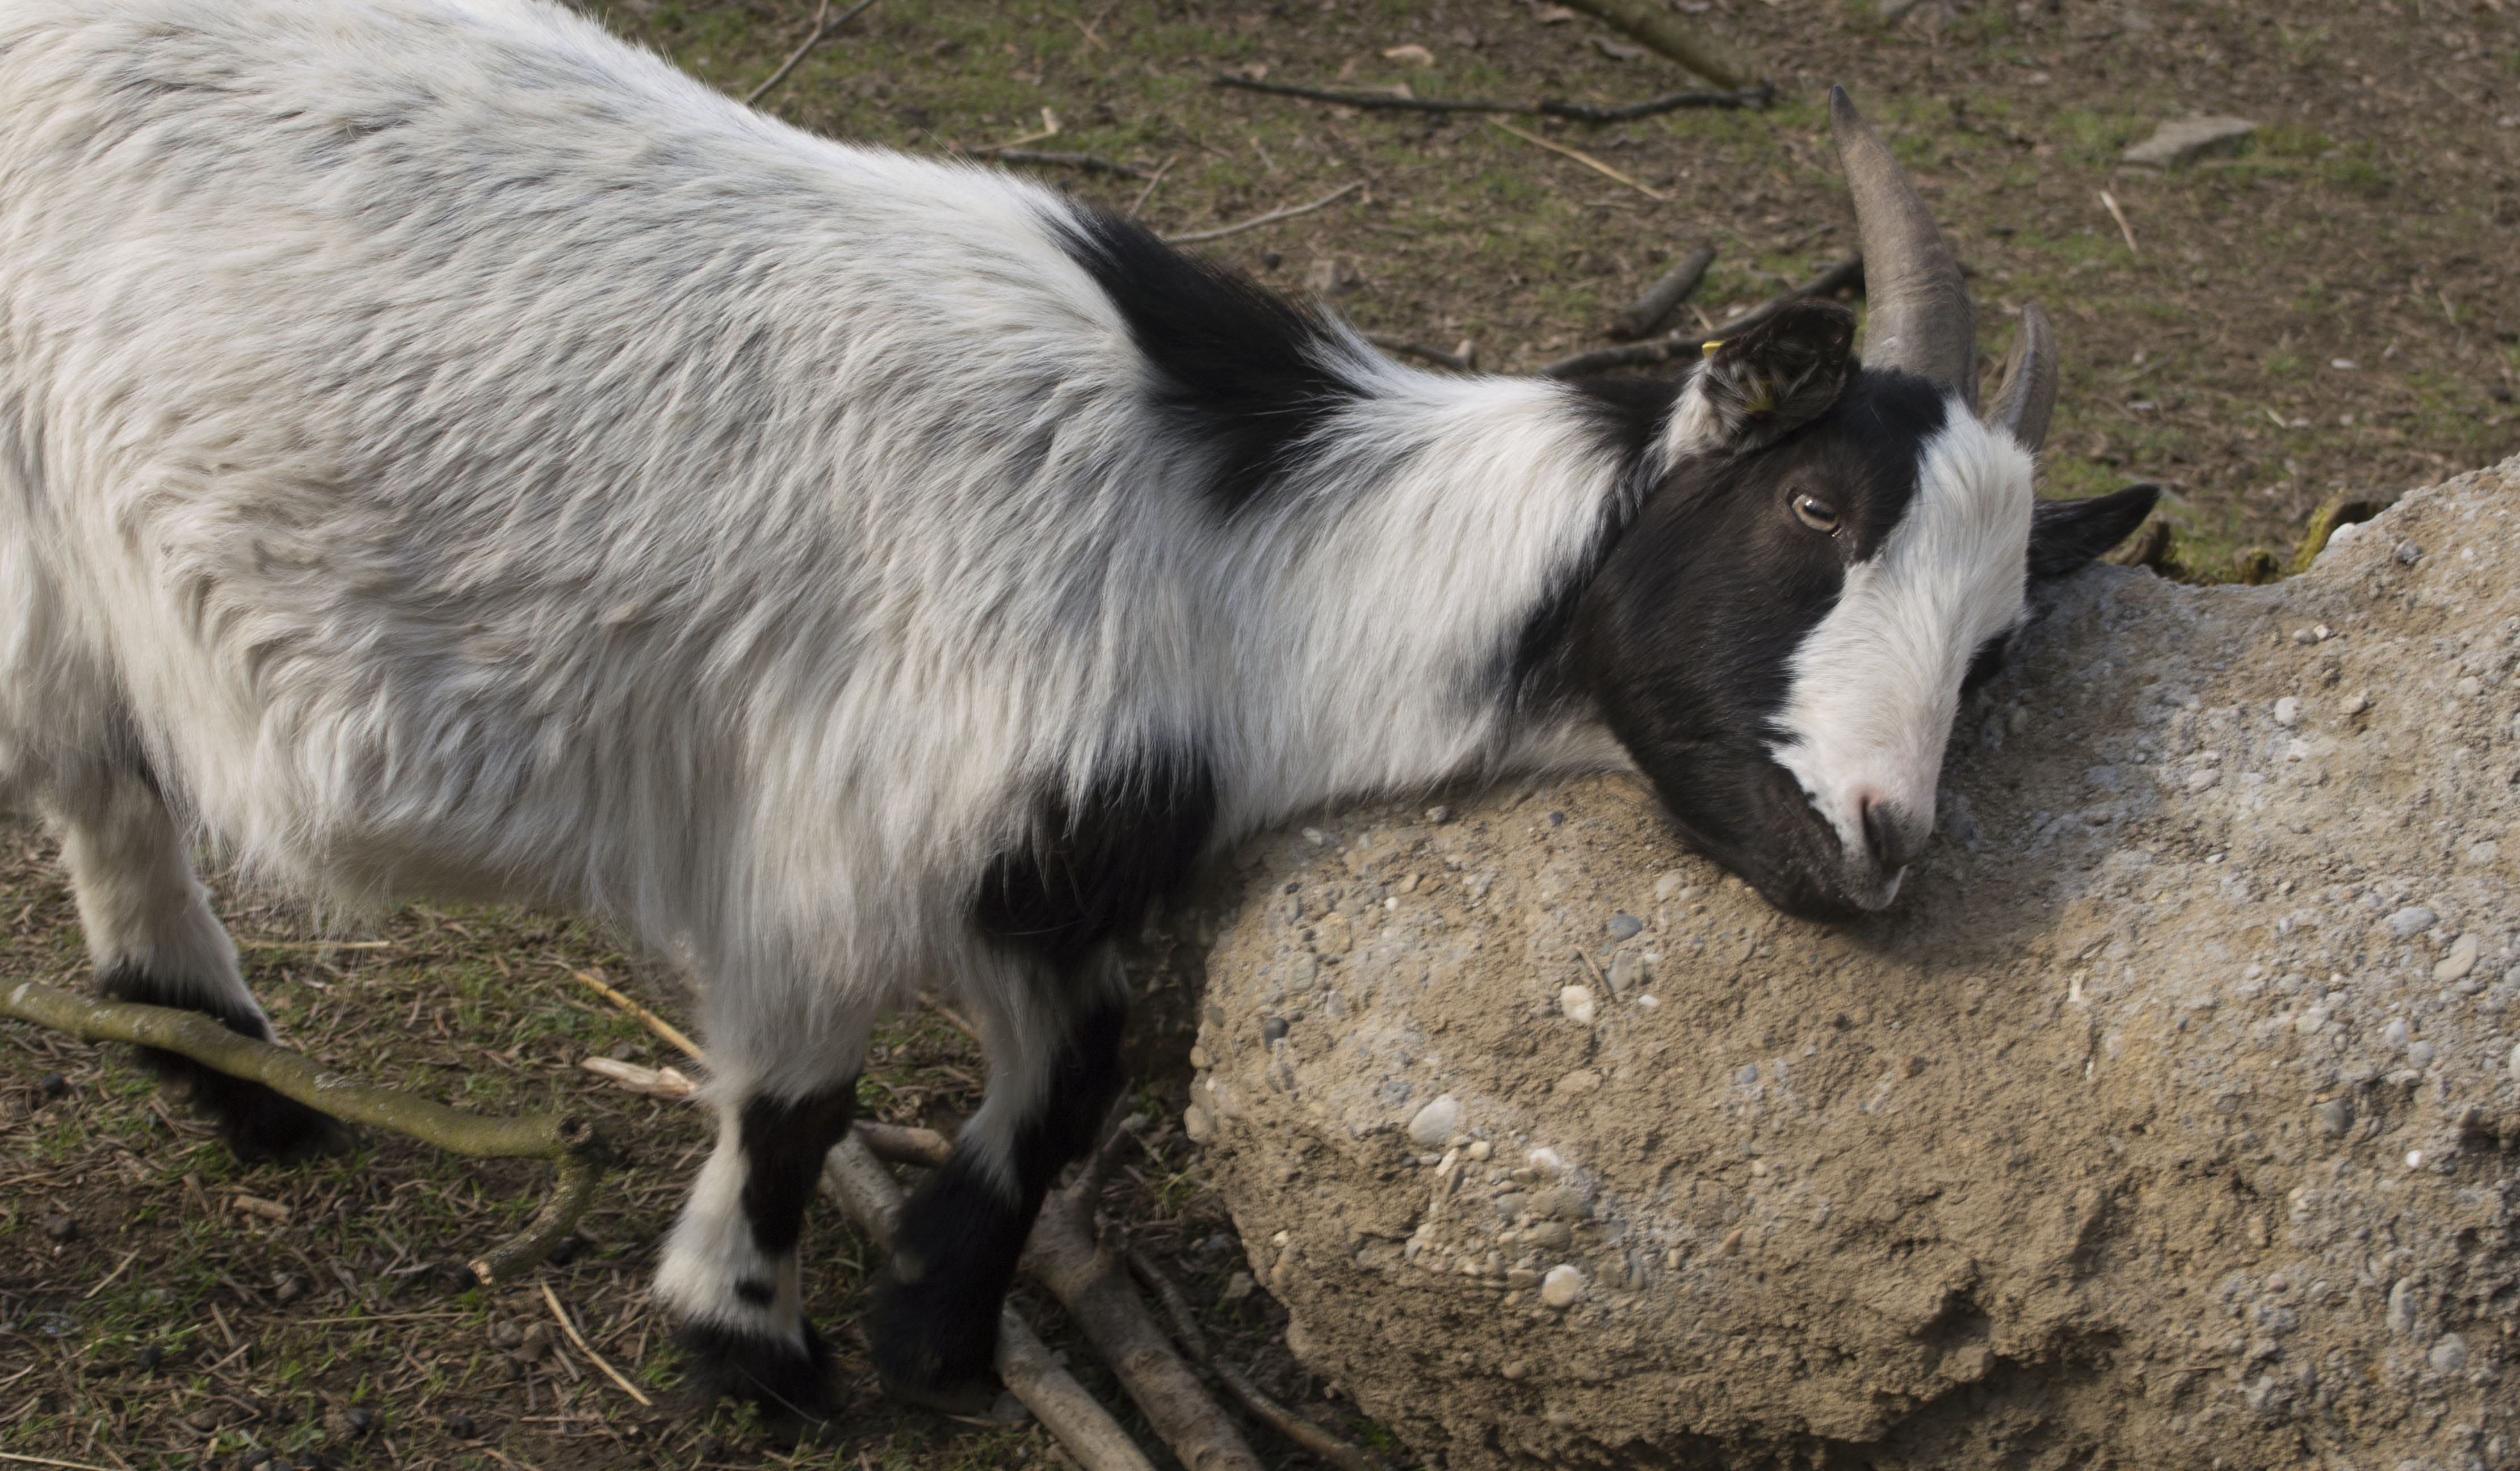
goat, zoo, horn, herd, pasture, grazing, sheep, mammal, fauna, mountain goat, goats, vertebrate, sheeps, yak, horns, bock, petting zoo, mustang horse, cow goat family, goat antelope